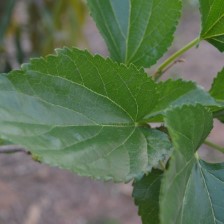
Variety: ChiangMaiBuriram60